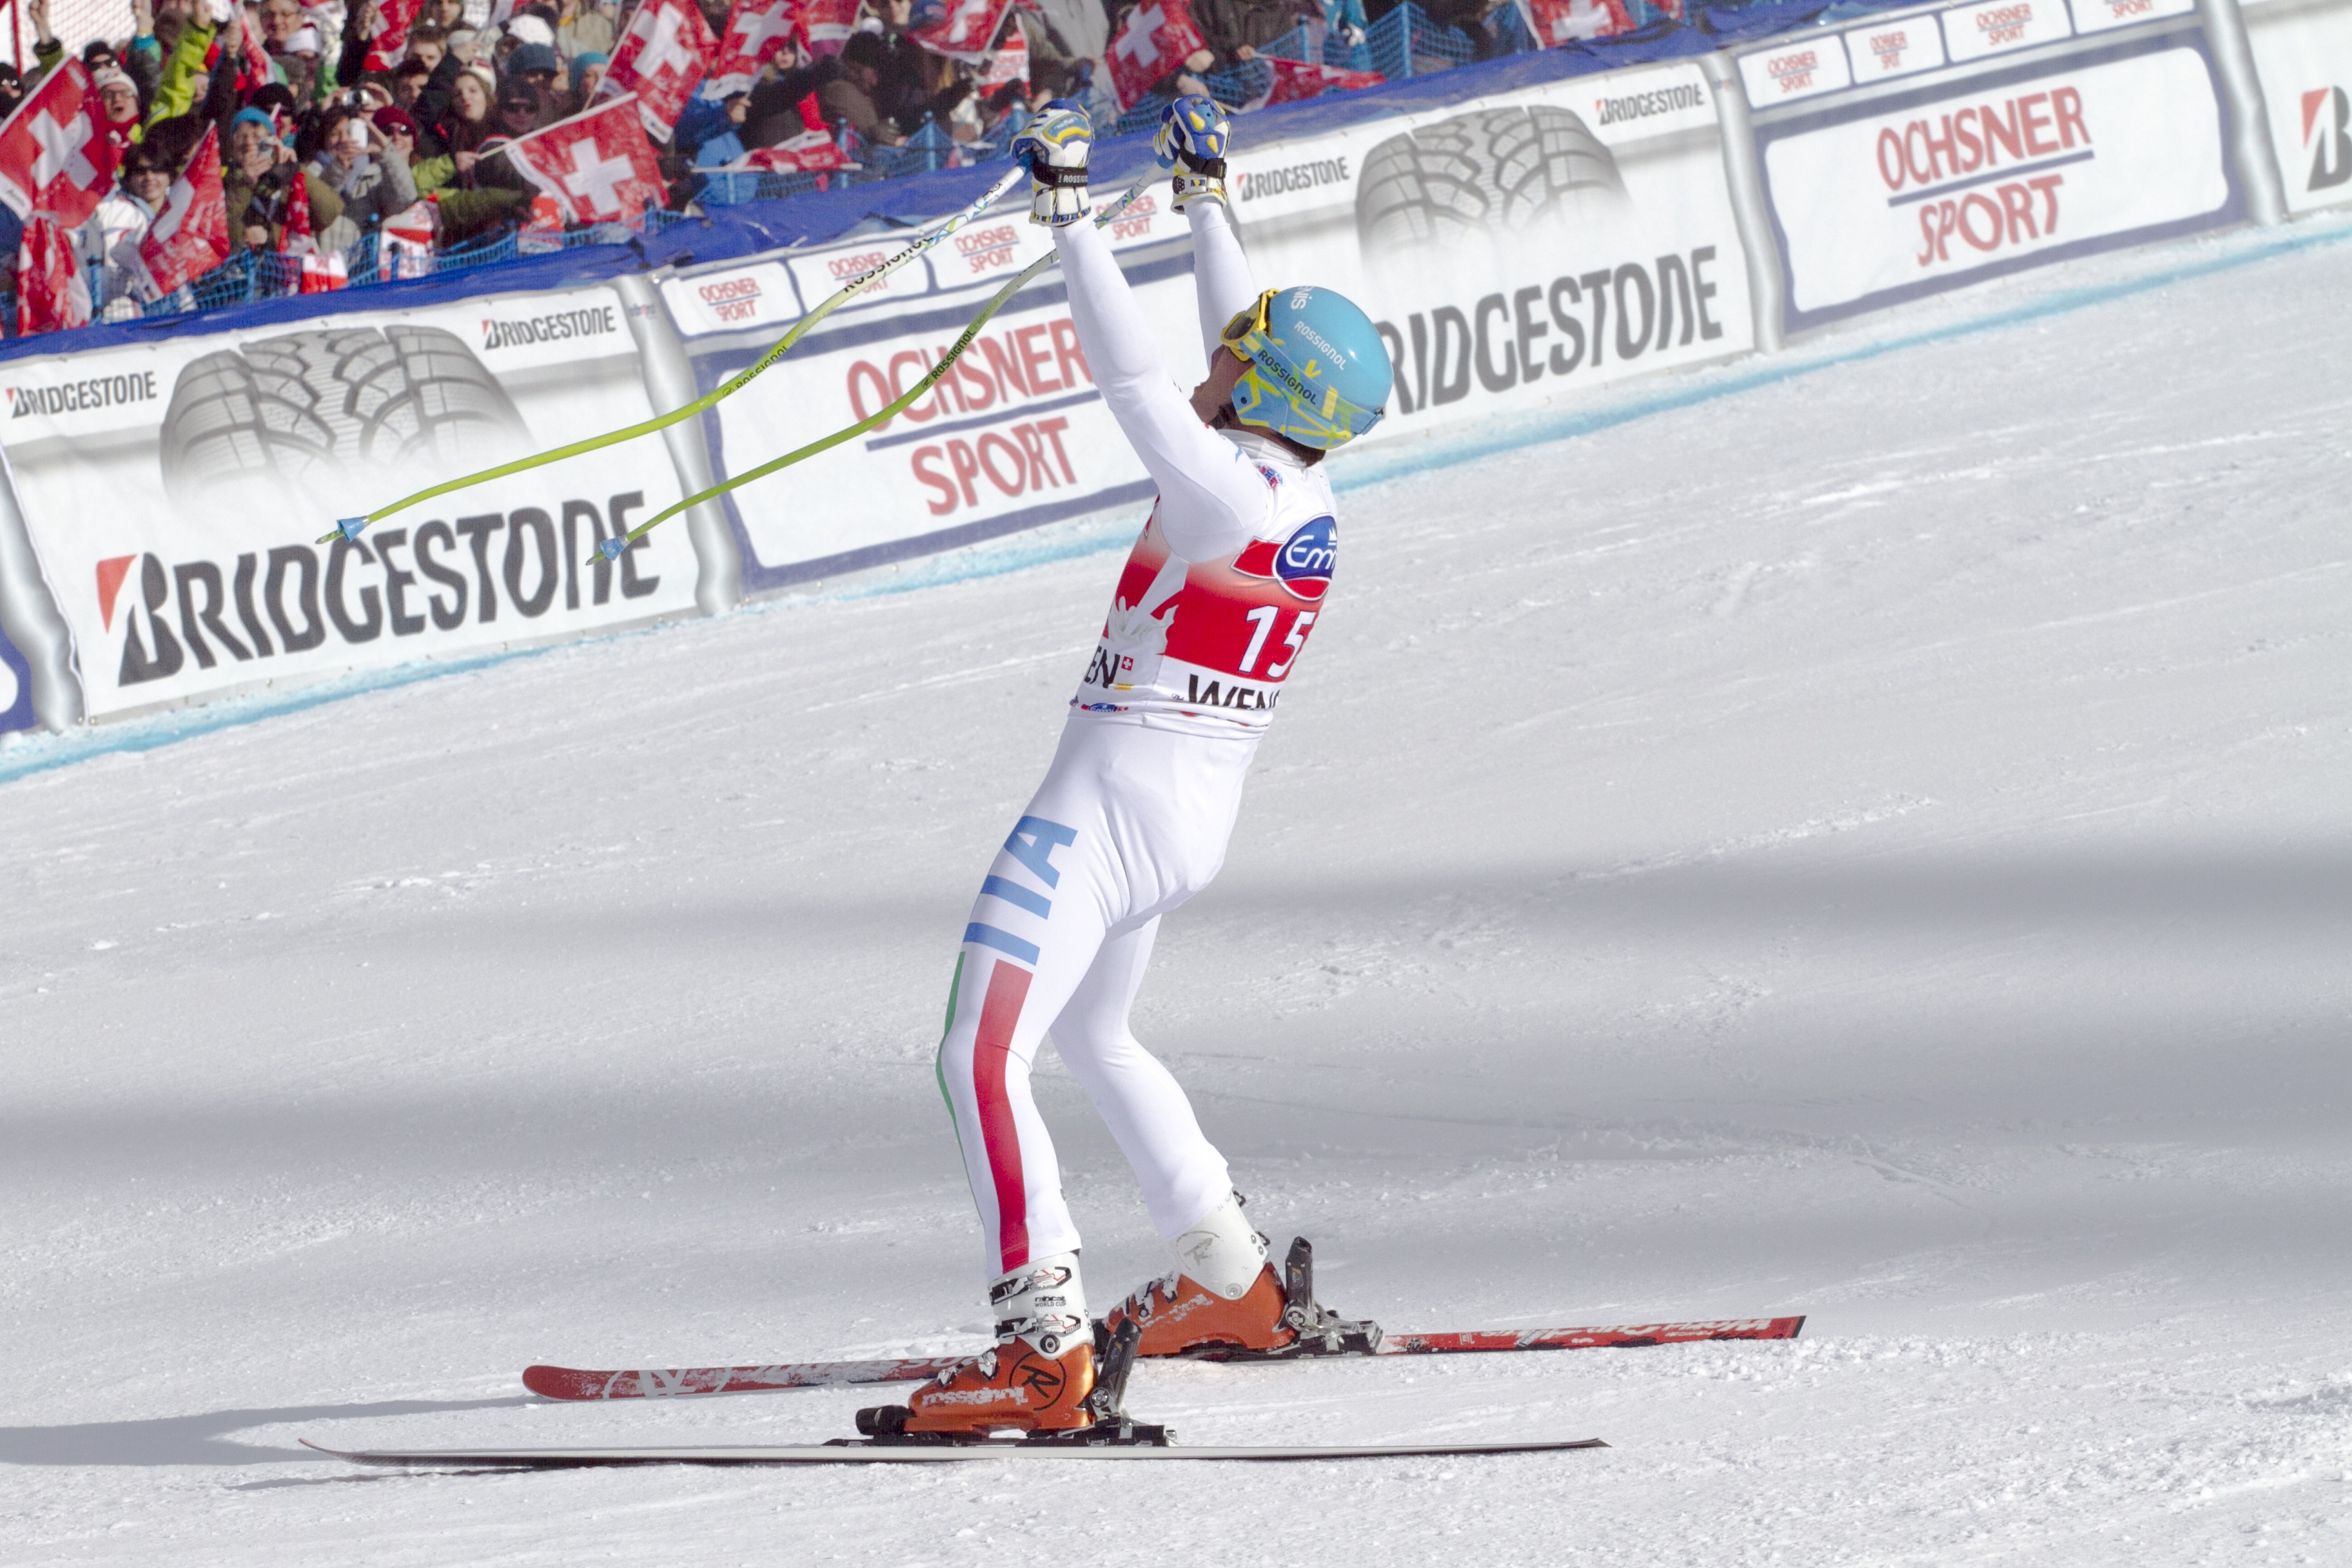
recreation, jumping, skiing, winter sport, sports, downhill, world cup, cross country skiing, nordic skiing, outdoor recreation, downhill skiing, alpine skiing, individual sports, telemark skiing, freestyle skiing, ski cross, nordic combined, slalom skiing, ski race, lauberhorn race, innerhofer christof